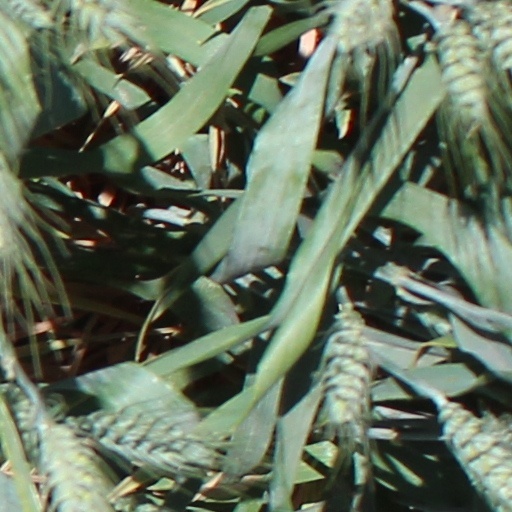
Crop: wheat